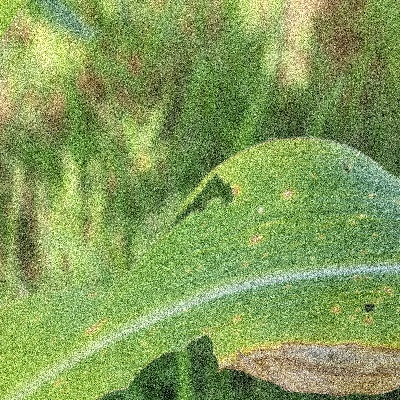
Label: Corn_(Maize)___Leaf_Spot